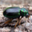
Label: beetle